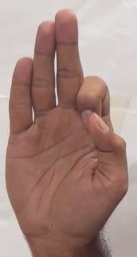
ASL sign: F